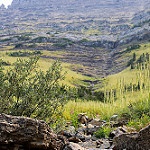
Scene: Outdoor